Pebble Time

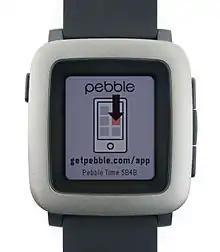
Pebble Time in black/silver

Pebble Time is a discontinued smartwatch developed by Pebble Technology and assembled by Foxlink, released on 14 May 2015. This is the first Pebble to introduce a color e-paper display, as well as a microphone, a new charging cable and a new Pebble Time-optimized operating system.